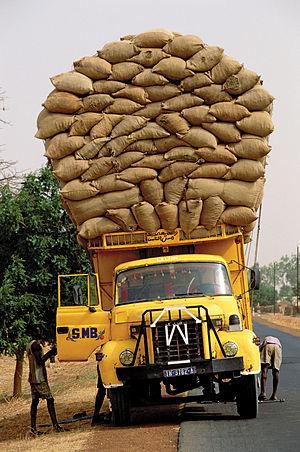
Sénégal transport routier
Le Sénégal, en forme longue la république du Sénégal, est un État d'Afrique de l'Ouest.